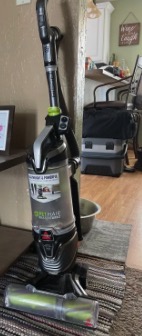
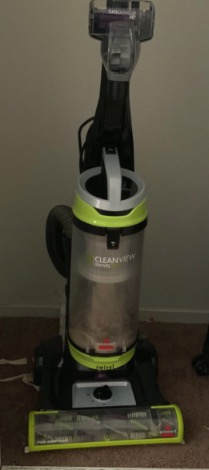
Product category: items_vacuum
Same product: no